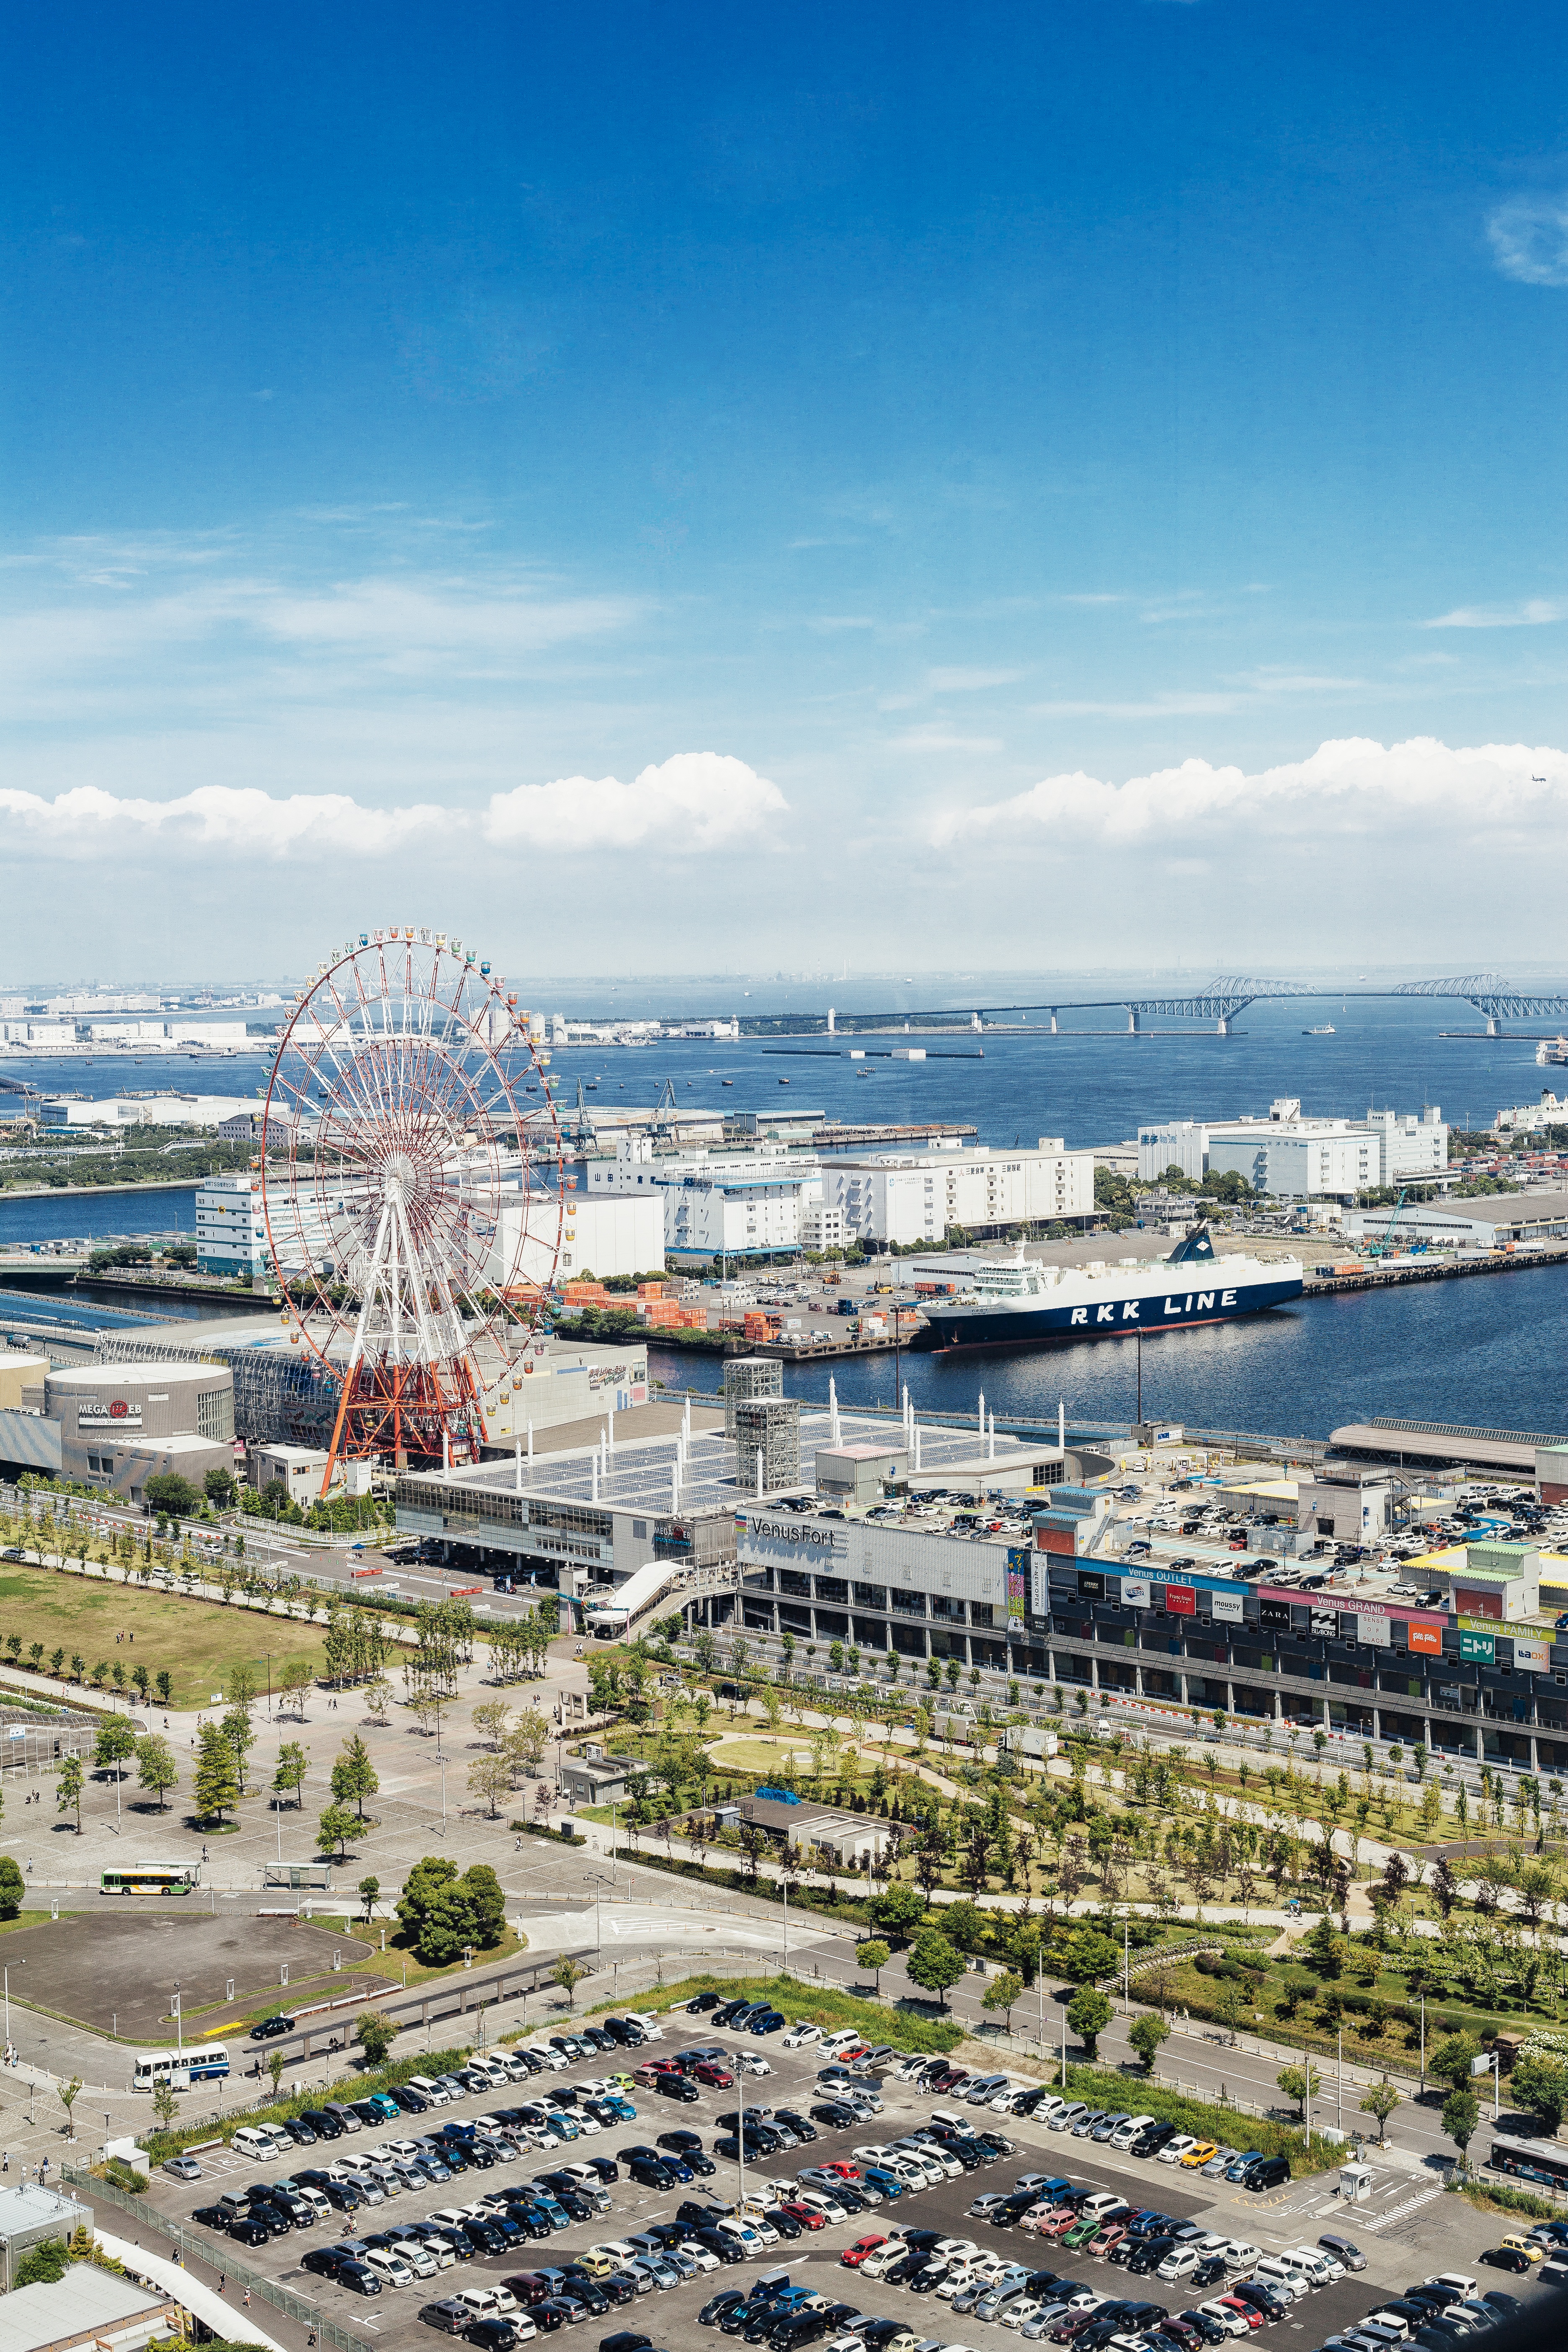
landscape, sea, coast, dock, structure, skyline, cityscape, vacation, vehicle, harbor, marina, port, japan, stadium, arena, views, odaiba, aerial photography, urban area, blue white a surname, sport venue